International Order of Saint Stanislaus

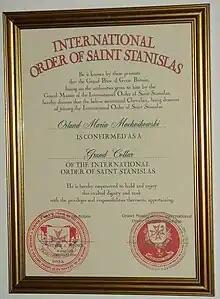
Certificate of International Order of Saint Stanislas

The International Order of Saint Stanislaus is a Polish fraternal order founded on 16 May 2004.